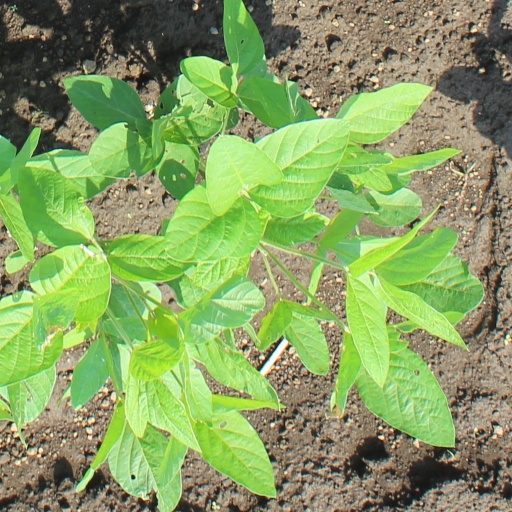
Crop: soybean